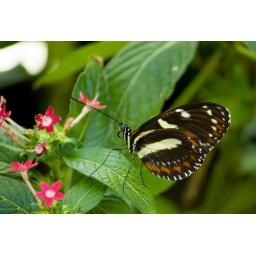
Will ID this later -- taken at the Magic Wings butterfly house in Durham, NC.